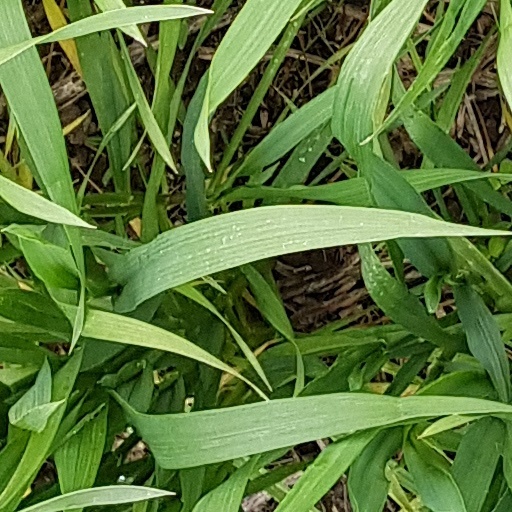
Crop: wheat